Swaminarayan

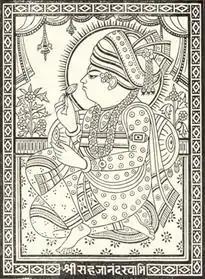
Traditional iconographical portrait of Swaminarayan

According to the sect, Nilkanth's understanding of the metaphysical and epistemological concepts of the "pancha-tattvas" (five eternal elements), together with his mental and physical discipline, inspired senior swamis of Ramanand Swami.